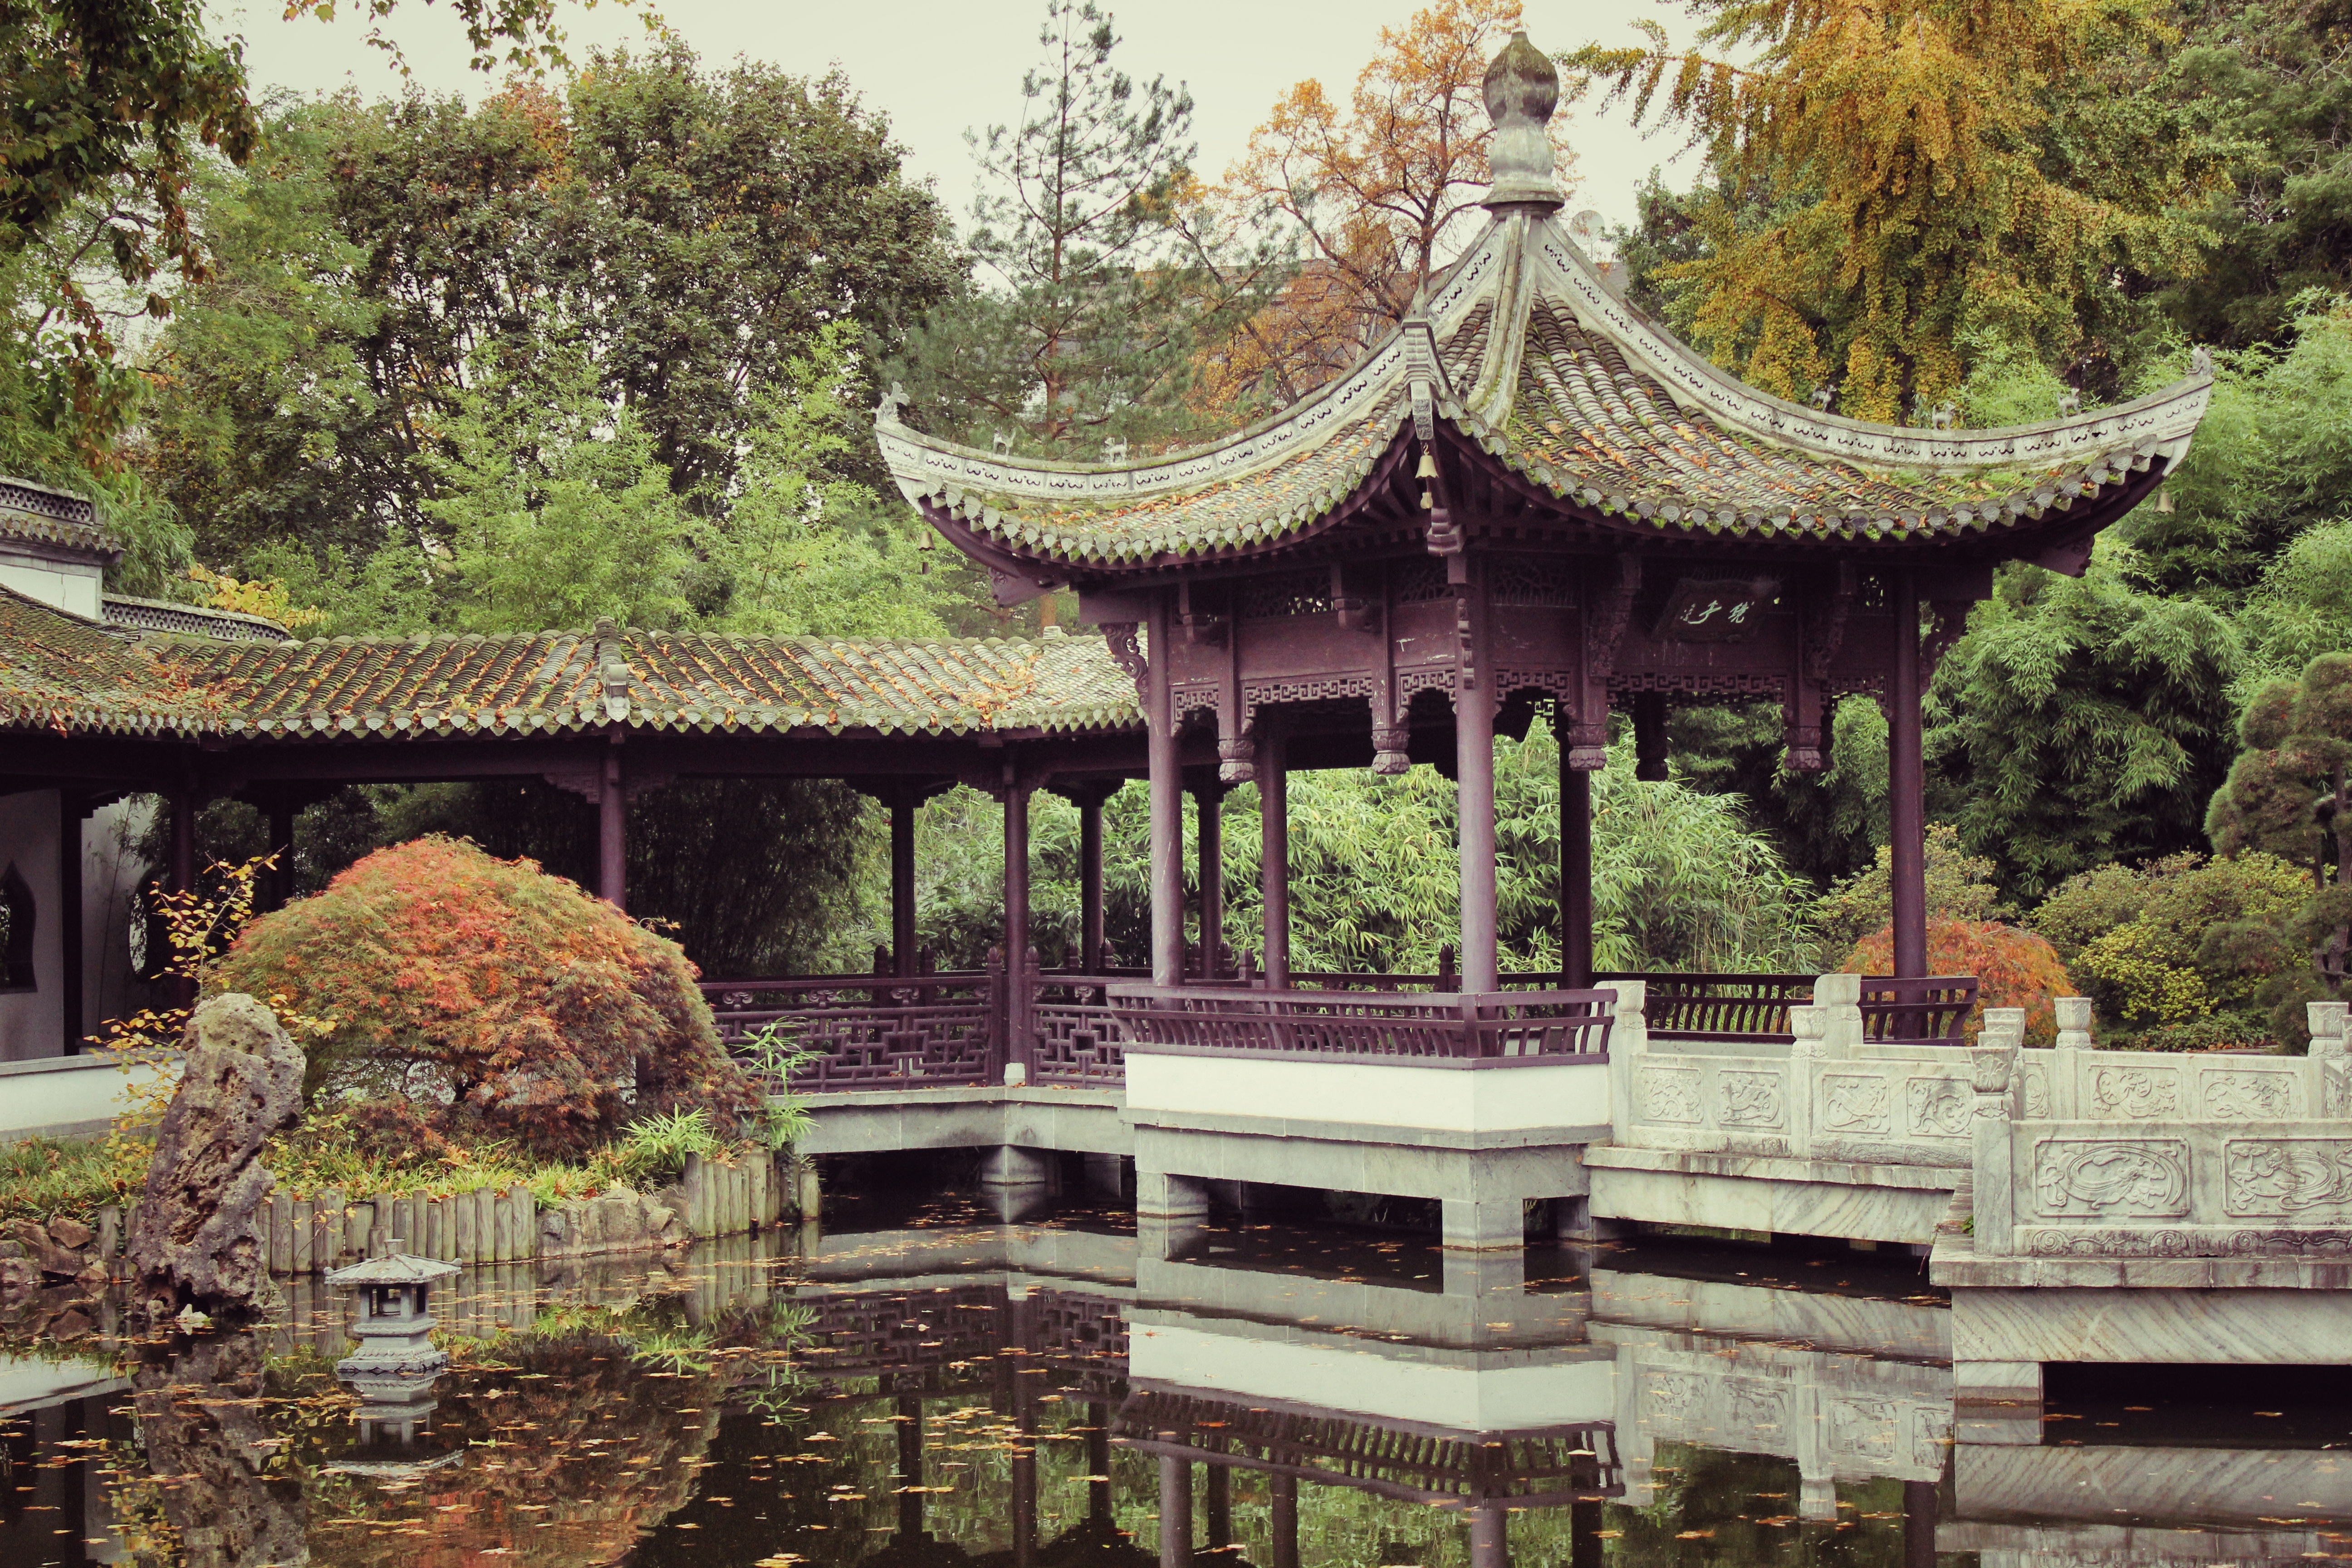
palace, pond, asian, environment, chinese, peaceful, park, calm, garden, place of worship, temple, pavilion, shrine, botanical garden, chinese architecture, oriental, pagoda, shinto shrine, chinese park